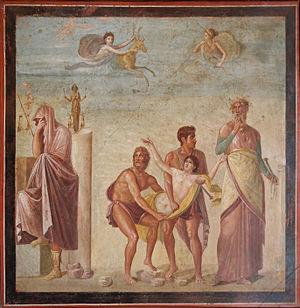
Iphigénie (au centre) emmenée au sacrifice en présence du devin Calchas (à droite) et d'Agamemnon (à gauche) qui se couvre la tête en signe de lamentation. Artémis apparaît dans le ciel avec un biche qui sera substituée à la jeune fille. Italiano: Sacrificio di Ifigenia
Timanthe est un peintre grec notoire.